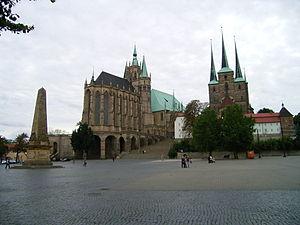
Dans le tableau qui suit sont répertoriées les villes allemandes de plus de 50 000 habitants, l'évolution de leur population au travers des années 1980, 1990, 2000 et 2010, ainsi que le Land auquel elles appartiennent. Ces chiffres tiennent compte du territoire et des frontières politiques de la ville, sans englober les périphéries politiquement indépendantes.